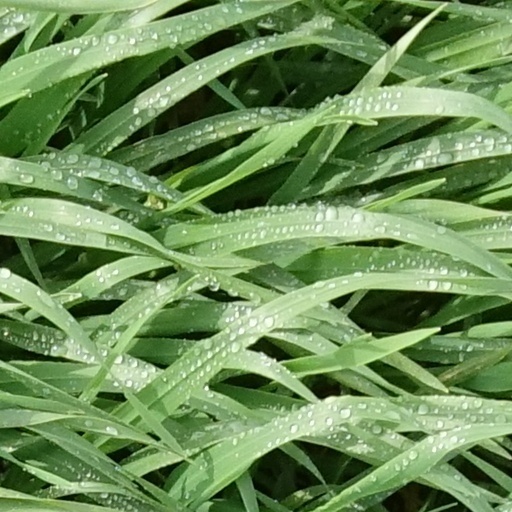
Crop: wheat